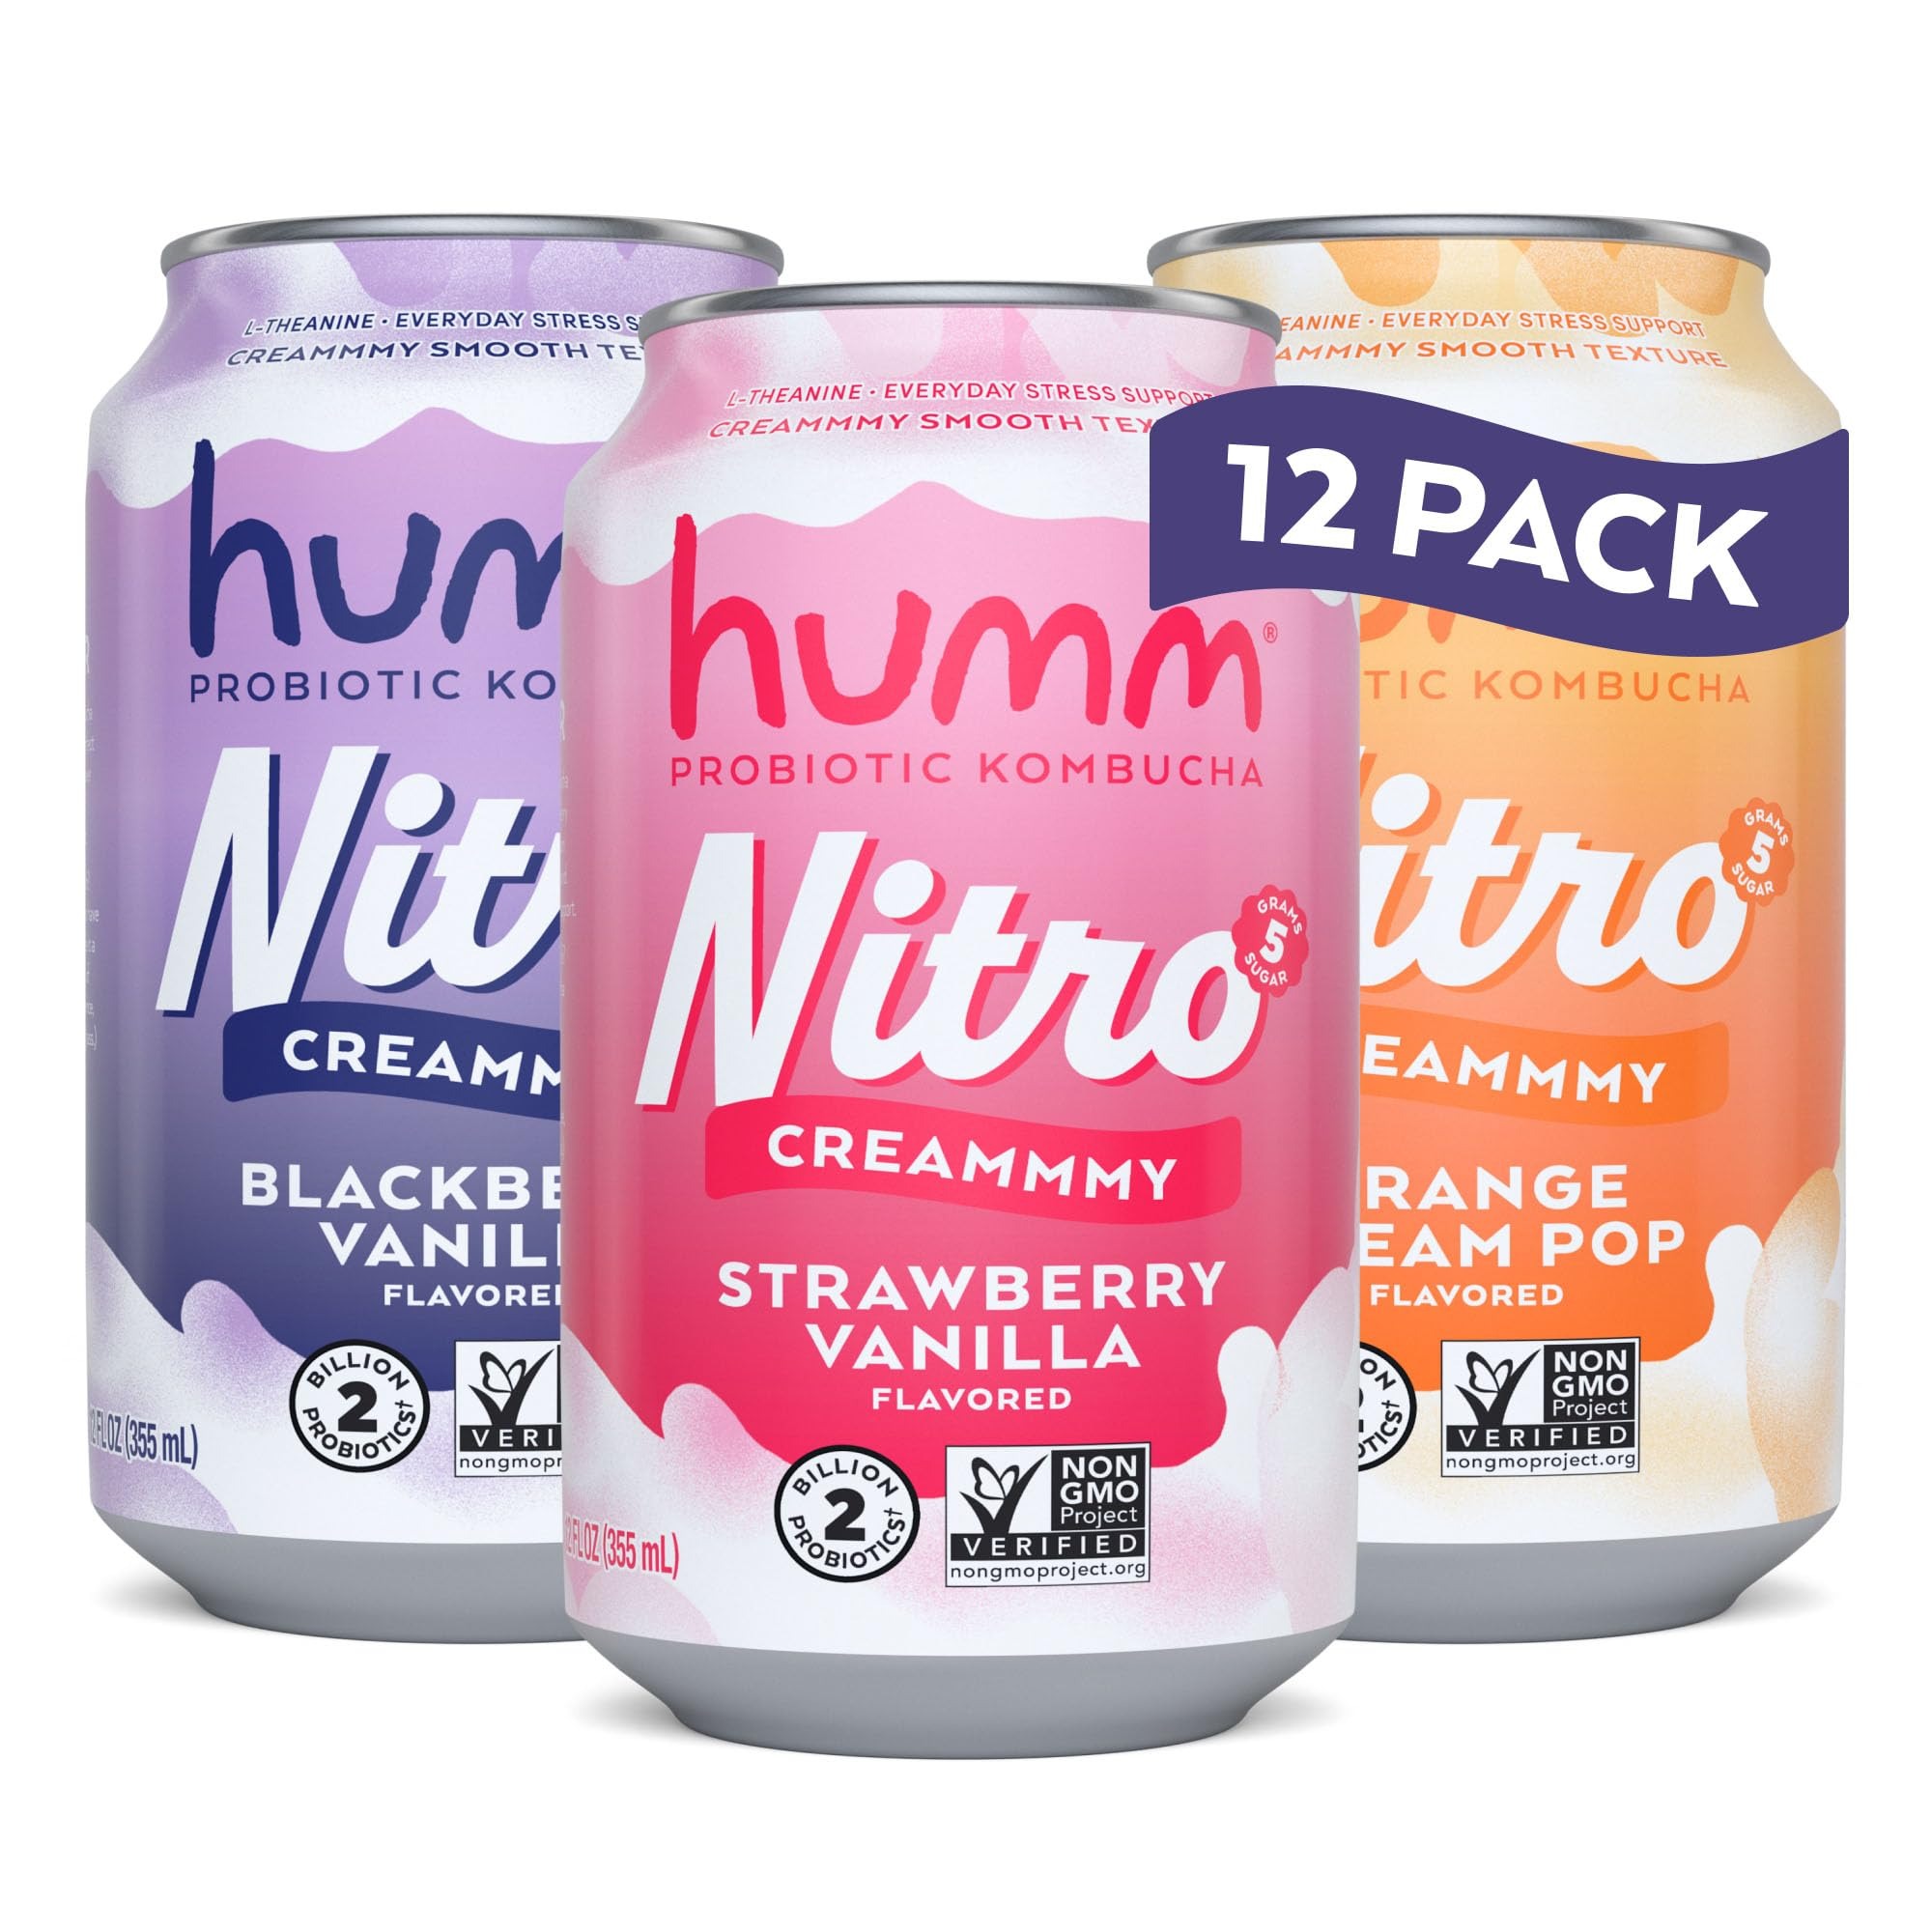
Item Name: Humm Nitro Kombucha Variety Pack, Creamy Smooth Probiotic Drink with L-Theanine, Includes Blackberry Vanilla, Orange Dream Pop & Strawberry Vanilla, Non-GMO, Vegan, Gluten Free, 12 fl oz (Pack of 12)
Bullet Point 1: NITRO KOMBUCHA : Love booch but don’t want the bubbles? Nitro is for you! Dive into a creamier, dreamier kombucha experience. This first of it's kind nitrogen-infused kombucha is deliciously easy to love, whether you’re a long-time booch fan or just dipping your toes in. Kombucha has never tasted this smooth!
Bullet Point 2: TRY ALL THREE FLAVORS: Includes (4) Blackberry Vanilla, (4) Orange Dream Pop, and (4) Strawberry Vanilla drinks. Enjoy the rich berry smoothness of blackberry vanilla, nostalgic citrus-vanilla vibes of orange dream pop, and bright, juicy sweetness of strawberry vanilla. No vinegar taste—just rich, irresistible flavors in every sip.
Bullet Point 3: 2 BILLION PROBIOTICS : Show your gut some love (that won’t fizz out!) with our 2 billion probiotics in every can. Did you know some of these other guys don’t even have probiotics? Phew!
Bullet Point 4: ONLY THE GOOD STUFF : We put the good in and take the rest out! Each can is non-GMO certified and infused with 250mg of L-theanine for everyday stress support. No artificial sweeteners here! Just the perfect touch of sweet with 5 grams of organic cane sugar. When we say “drink better,” we mean it.
Bullet Point 5: SHIPS AMBIENT : Our Humm Nitro Kombucha ships at room temperature (right from Bend, Oregon!), but we ask that you refrigerate upon arrival to ensure our quality standards are maintained right up to that very first sip. Cheers to your health!
Product Description: Humm Nitro Kombucha Variety Pack
Value: 144.0
Unit: Fl Oz

Price: 36